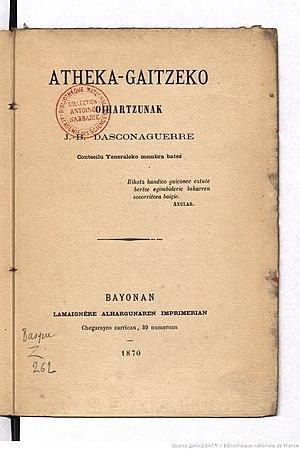
Jean-Baptiste Dasconaguerre, né le 7 juin 1815 à Bayonne, mort le 26 novembre 1899 à Londres, est un avocat, notaire, homme politique et écrivain basque-français.